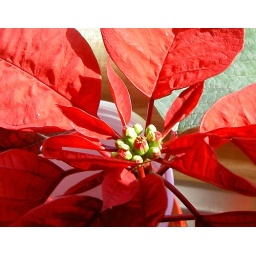
a splash of red, yellow and green in the center of the giant poinsettia leaves.